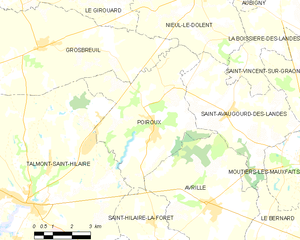
Carte des communes françaises Poiroux